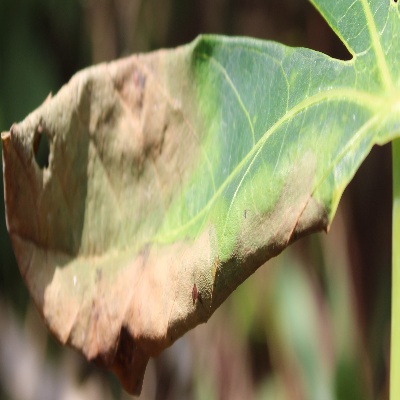
Crop: Cassava
Condition: bacterial blight